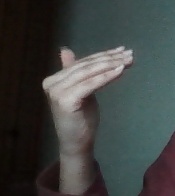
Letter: khaa